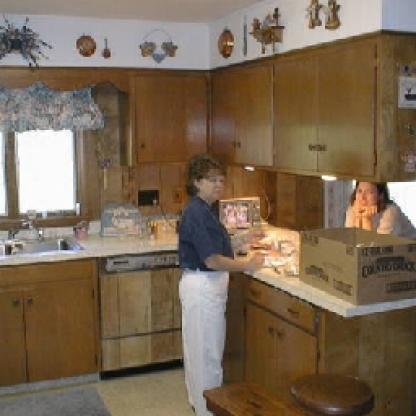
Scene: Indoor